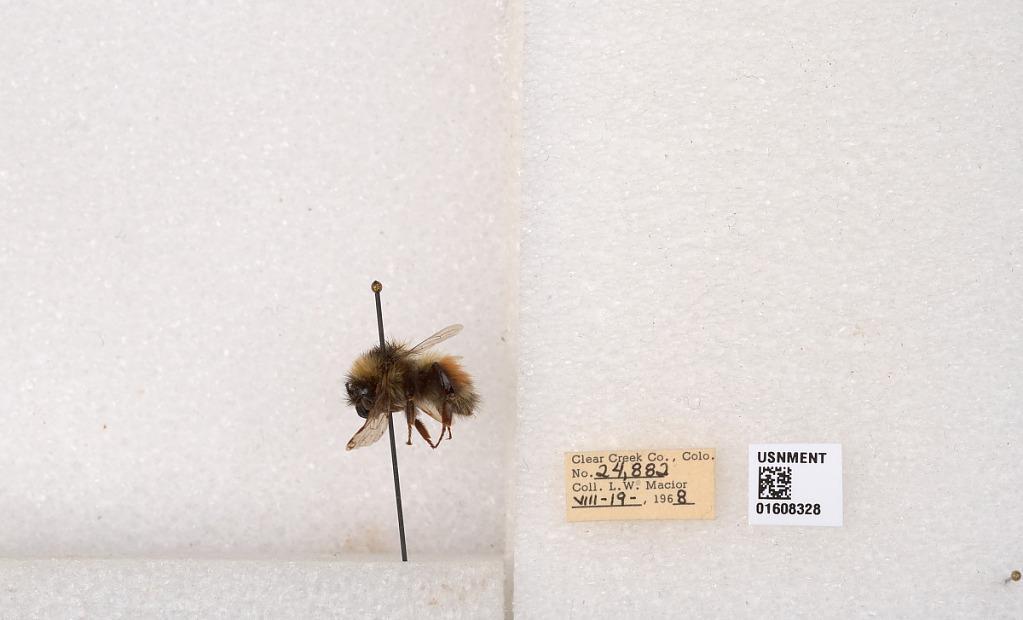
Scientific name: Bombus (Pyrobombus) sylvicola Kirby
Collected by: L. Macior
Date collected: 1968-8-19
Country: United States
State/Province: Colorado
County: Clear Creek
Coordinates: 39.6891, -105.644